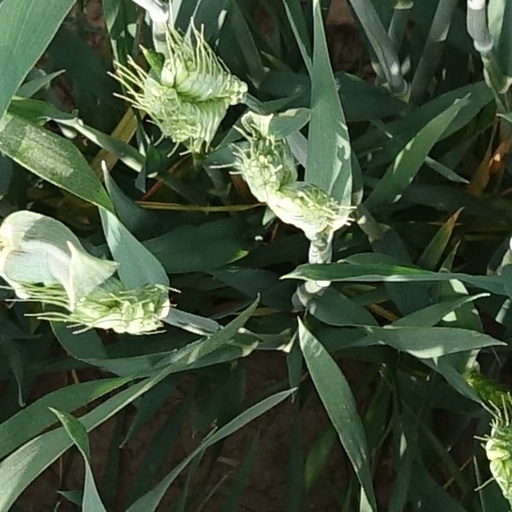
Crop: wheat